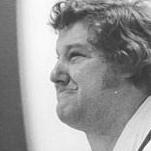
Age: 27